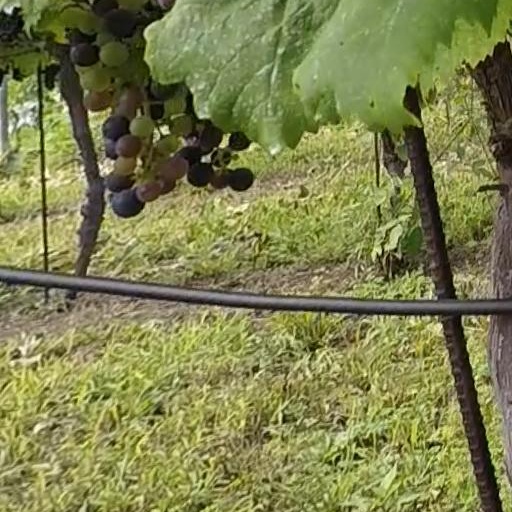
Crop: grape